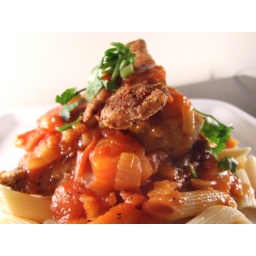
pan seared fish with pasta in white wine sauce8